Gender in horror films

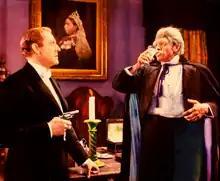
Fredric March (right) as the monstrous Mr. Hyde in the 1931 horror film "Dr. Jekyll and Mr. Hyde"

Horror films use the female body as a form of an object. Aviva Briefel states in her article, "Monster Pains: Masochism, Menstruation, and Identification in the Horror Film," that menstruation is the start of monstrosity. Once a girl has reached puberty, she could be seen as filling the role of a monster within popular horror conventions. Horror films feed into the female monstrous identity through the monster's menstruation, since this is a point of contrast from male anatomy and physiology, making it uniquely feminine. Motherhood and menstruation become things which society is taught to find disgusting.